Young Blood (Sophie Ellis-Bextor song)

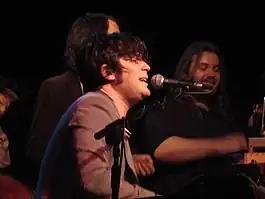
Ed Harcourt performing, surrounded by individuals

As with the rest of "Wanderlust", "Young Blood" was composed by the English musician Ed Harcourt, with additional songwriting from Ellis-Bextor. It was recorded at the State of the Ark studios, mixed and engineered by Richard Woodcruft, and mastered by Miles Showell. It is a chamber pop piano ballad, with a viola, a violin, muffled drums, a cello and a double bass.